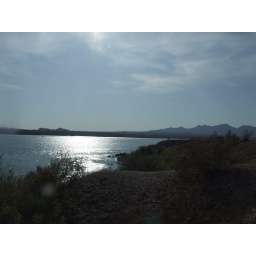
lake near london bridge